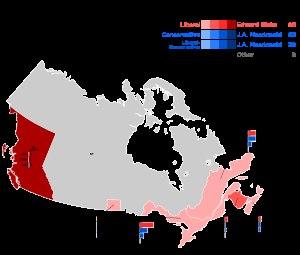
Cet article traite des événements qui se sont produits durant l'année 1872 au Canada.